Old Government House, Auckland

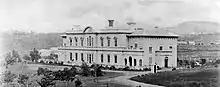
Old Government House in the 1860s

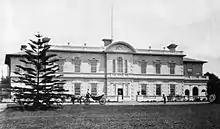
Old Government House in the 1880s

Old Government House is the former residence of the governor of New Zealand in Auckland, New Zealand, listed by Heritage New Zealand as a Category I Historic Place.